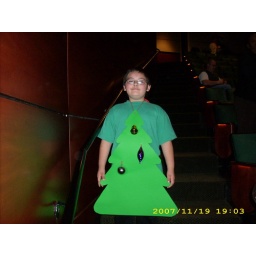
My boy Chase was a Christmas tree this year in the school holiday play. He was great.